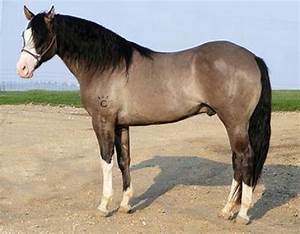
Label: horse